Banksia sphaerocarpa var. dolichostyla

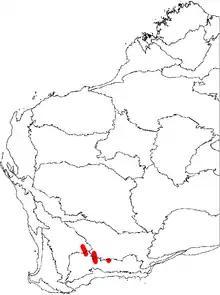
Distribution

"Banksia sphaerocarpa" var. "dolichostyla" has been declared Rare flora by the Western Australian state government; its status is deemed to be in the wild either rare, in danger of extinction, or otherwise in need of special protection, and has been gazetted as such, following approval by the Minister for the Environment, after recommendation by the State's Endangered Flora Consultative Committee.